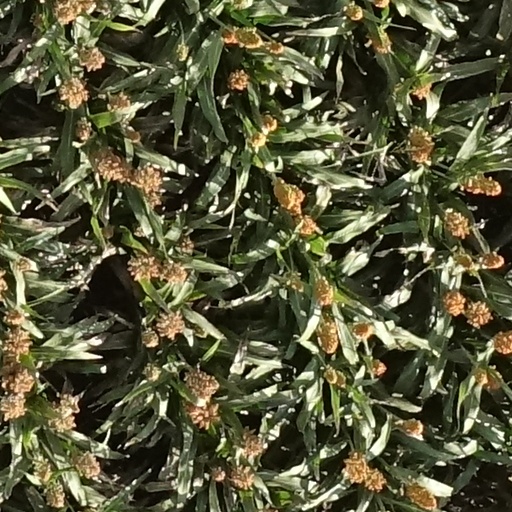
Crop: sorghum